Watkins Glen International

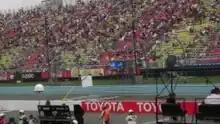
The Start/Finish line at Watkins Glen International

One fixture of the USGP at Watkins Glen was the starter for the races, Richard Norman "Tex" Hopkins. Hopkins was the most recognizable starter in Grand Prix racing, wearing a lavender suit, clenching a big cigar in his mouth, and giving the job everything he had. Once the cars had taken their places, Hopkins strode across the front of the grid with his back to the field, turned, and jumped into the air while waving the national flag to start the race. He would similarly meet the winner at the finish, this time waving the checkered flag as the car crossed the line.